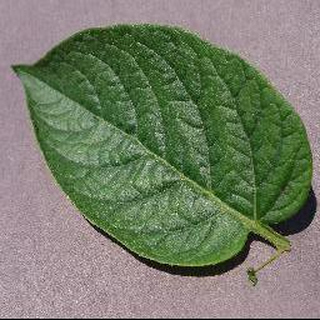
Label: healthy_potato